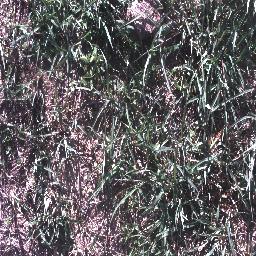
Label: negative